Sardar Vallabhbhai Patel National Police Academy

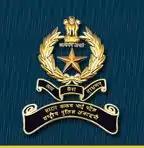
Official logo of this train Centre

Sardar Vallabhbhai Patel National Police Academy (SVPNPA) is the civil service training institution in India. The institute trains Indian Police Service (IPS) officers before they are sent to their respective state cadres to carry out their duties. The academy is in Shivrampalli, Hyderabad, Telangana, India.